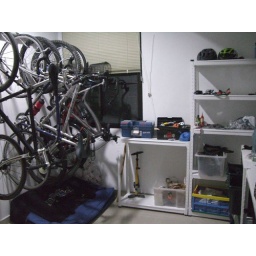
Home made bike rack, so we don't have to leave the delicate flowers outside in the rain.